Busan

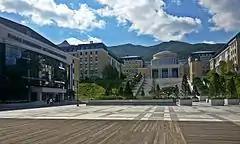
Busan University of Foreign Studies

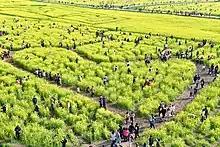

Busan not only features a variety of antique and souvenir shops, but also unique restaurants, attractions and accommodations.